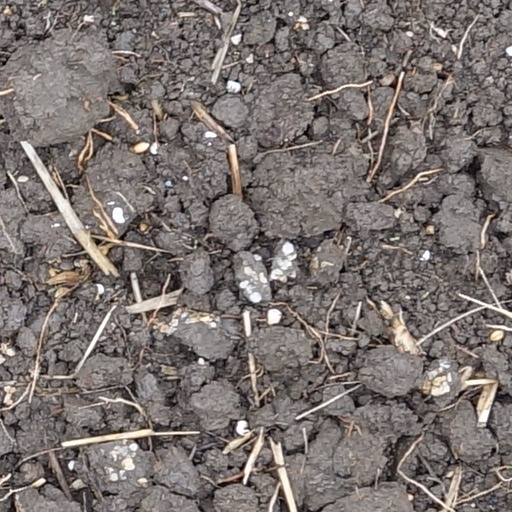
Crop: wheat